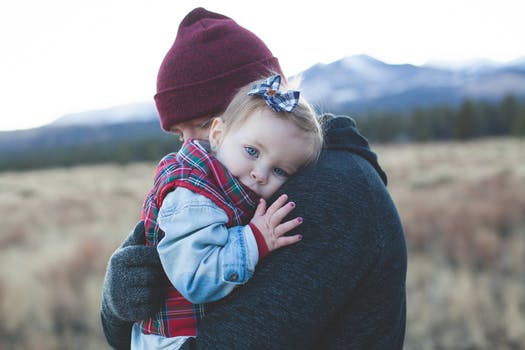
Label: No Watermark